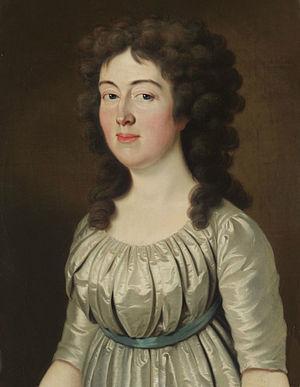
Marie-Frédérique de Hesse-Cassel est un membre de la Maison de Hesse par le mariage princesse puis duchesse d'Anhalt-Bernbourg.